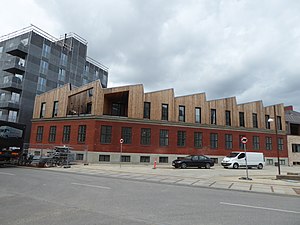
Sassnitzgade
Frikvarteret på hjørnet af Århusgade.
Sassnitzgade er en gade i Århusgadekvarteret i Nordhavnen i København, der ligger i forlængelse af Bilbaogade mellem Århusgade og Helsinkigade. Gaden er opkaldt efter den tyske havneby Sassnitz.